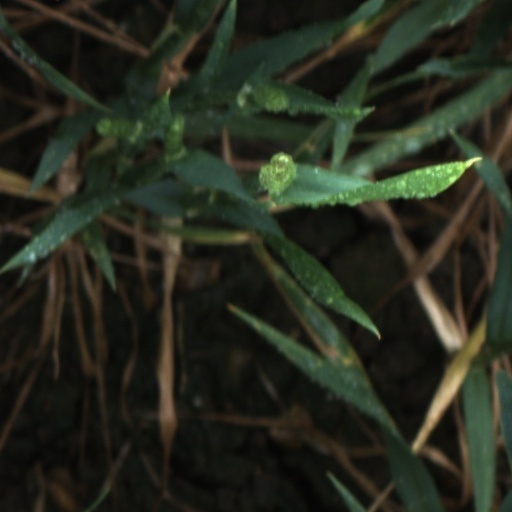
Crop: wheat